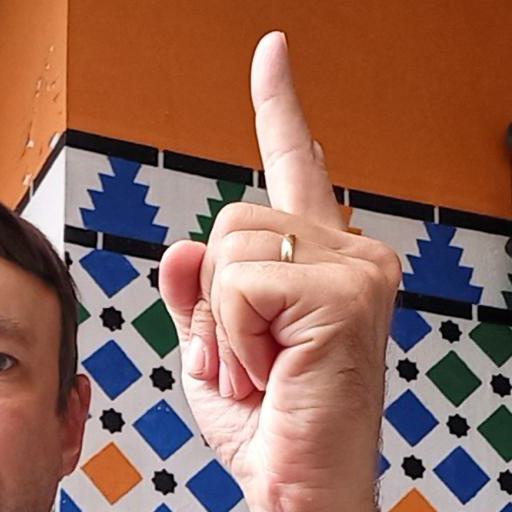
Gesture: one